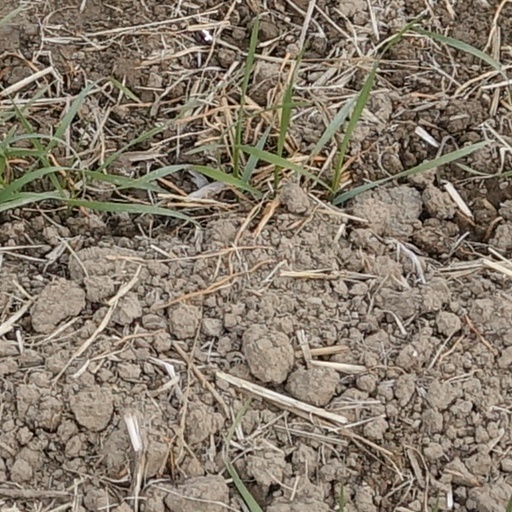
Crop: wheat